K. Dock Yip

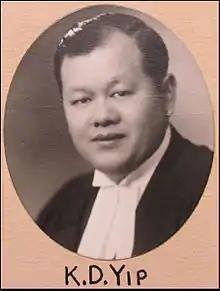
Osgoode Hall Law School – Class of 1945

Kew Dock Yip (葉求鐸; pinyin: Yè Qiúduó; 1906–2001) was community leader in Toronto's First Chinatown, the first Canadian lawyer of Chinese descent, and played a critical role in helping repeal the Canadian "Chinese Exclusion Act" in 1947. He is the third youngest son of Yip Sang, a prominent Chinese merchant and paymaster of CP Railway, in Vancouver in the 1900s.